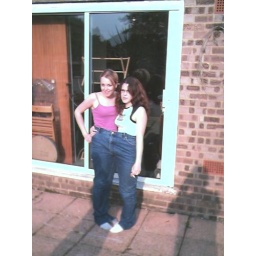
2 girls in my pants